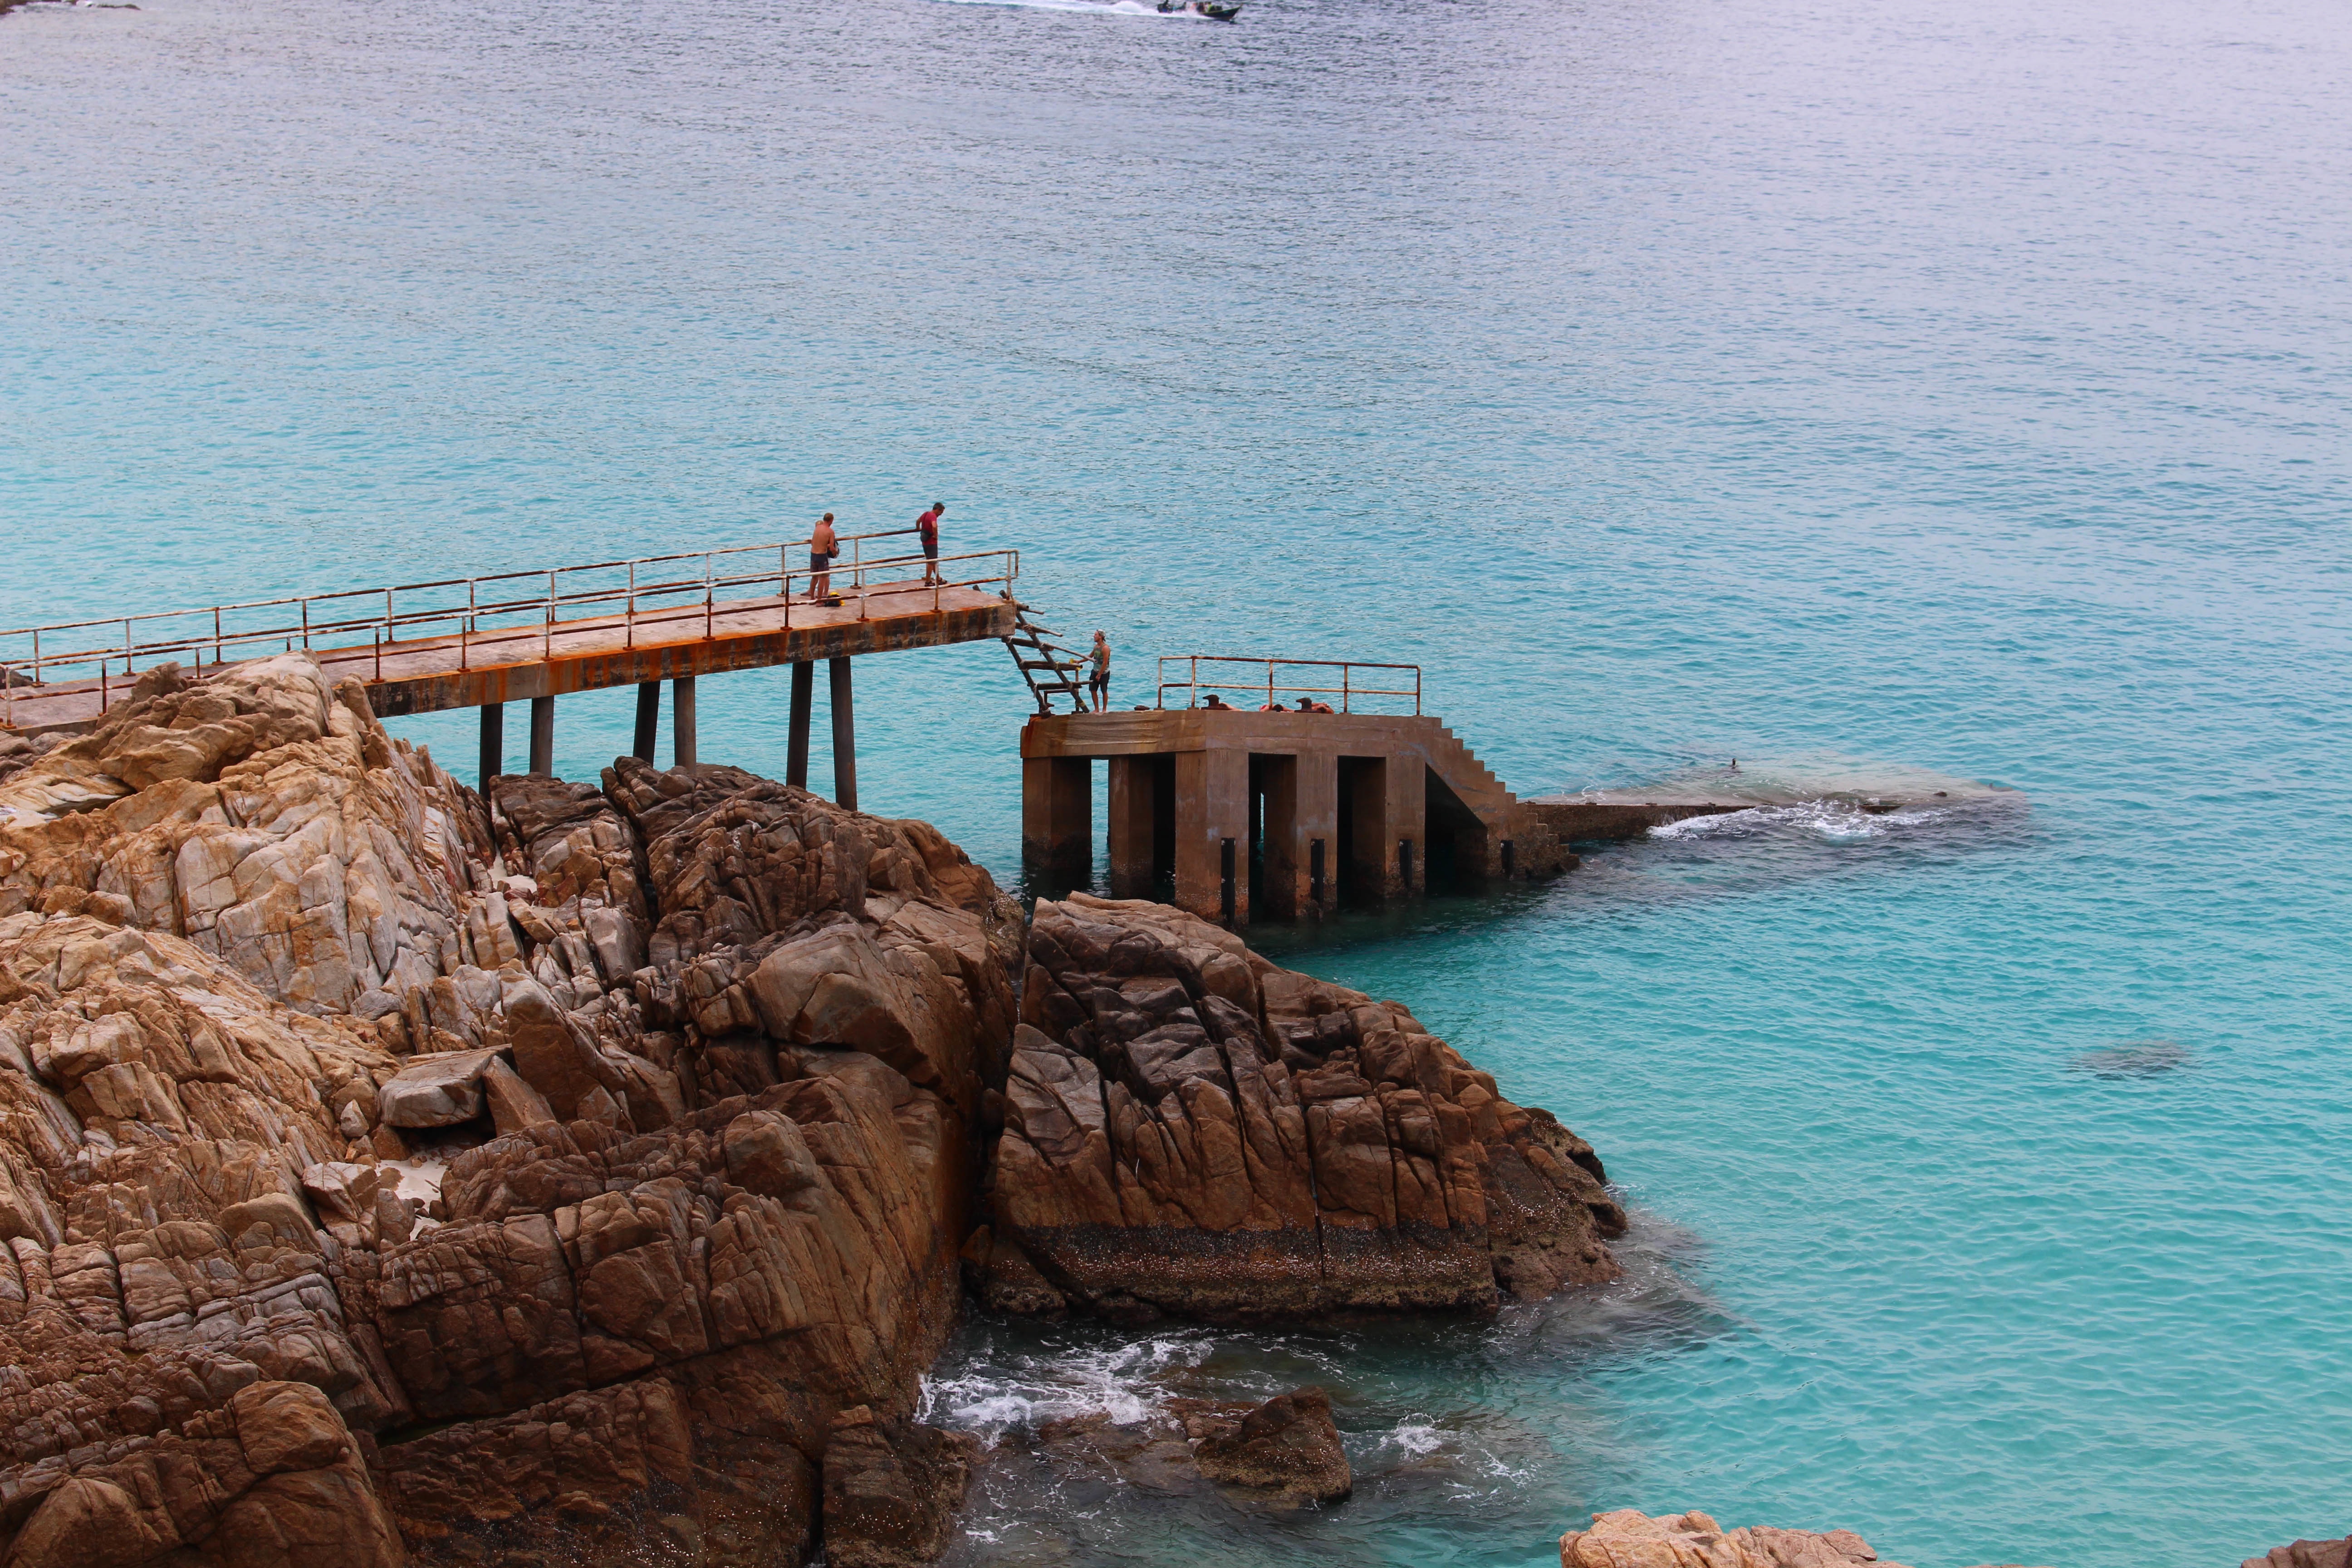
beach, sea, coast, rock, ocean, shore, wave, vacation, cliff, cove, vehicle, bay, terrain, breakwater, cape